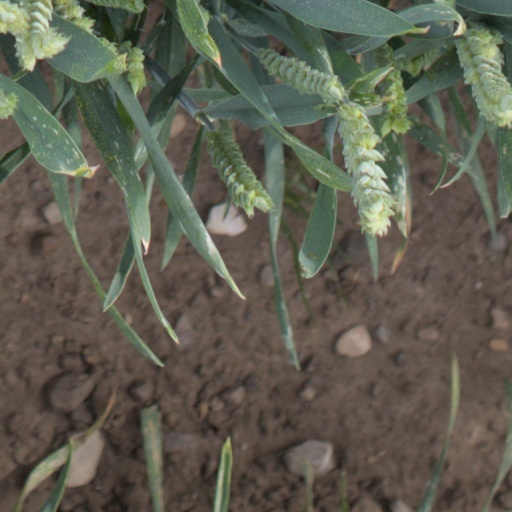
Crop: wheat